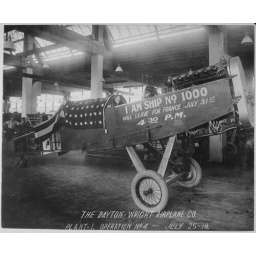
Manufacturing airplanes for the government by Dayton-Wright Airplane Company. Completed plane on exhibition.